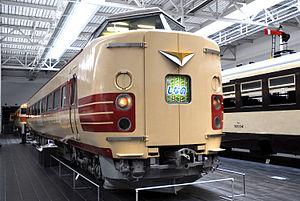
Le SCMaglev and Railway Park est un musée ferroviaire situé dans l'arrondissement de Minato à Nagoya, au Japon.